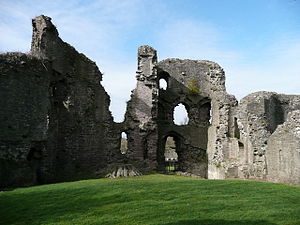
Borge og slotte i Wales / Monmouthshire
Abergavenny Castle curtain wall interior. Abergavenny Castle is a castle in the town of Abergavenny, Monmouthshire in south east Wales.
"Dette er en liste over borge og slotte Wales, der nogle gange omtales som ""castle capital of the world"" på grund af deres høje densitet. Wales havde omrkgin 600 borge og slotte, hvoraf omrking 100 stadig er bevaret, enten som ruiner eller som restaurererede bygninger. Resten er gået til grunde eller er i dag blot tørre volgrave, jordvolde og lignende voldsteder. Mange af disse steder bliver drevet af Cadw, der er Wales' regerings organisation, der tager sig af historiske og forhistoriske mindesmærker.